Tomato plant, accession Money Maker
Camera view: vertical (180 deg); turntable rotation: 90 degrees
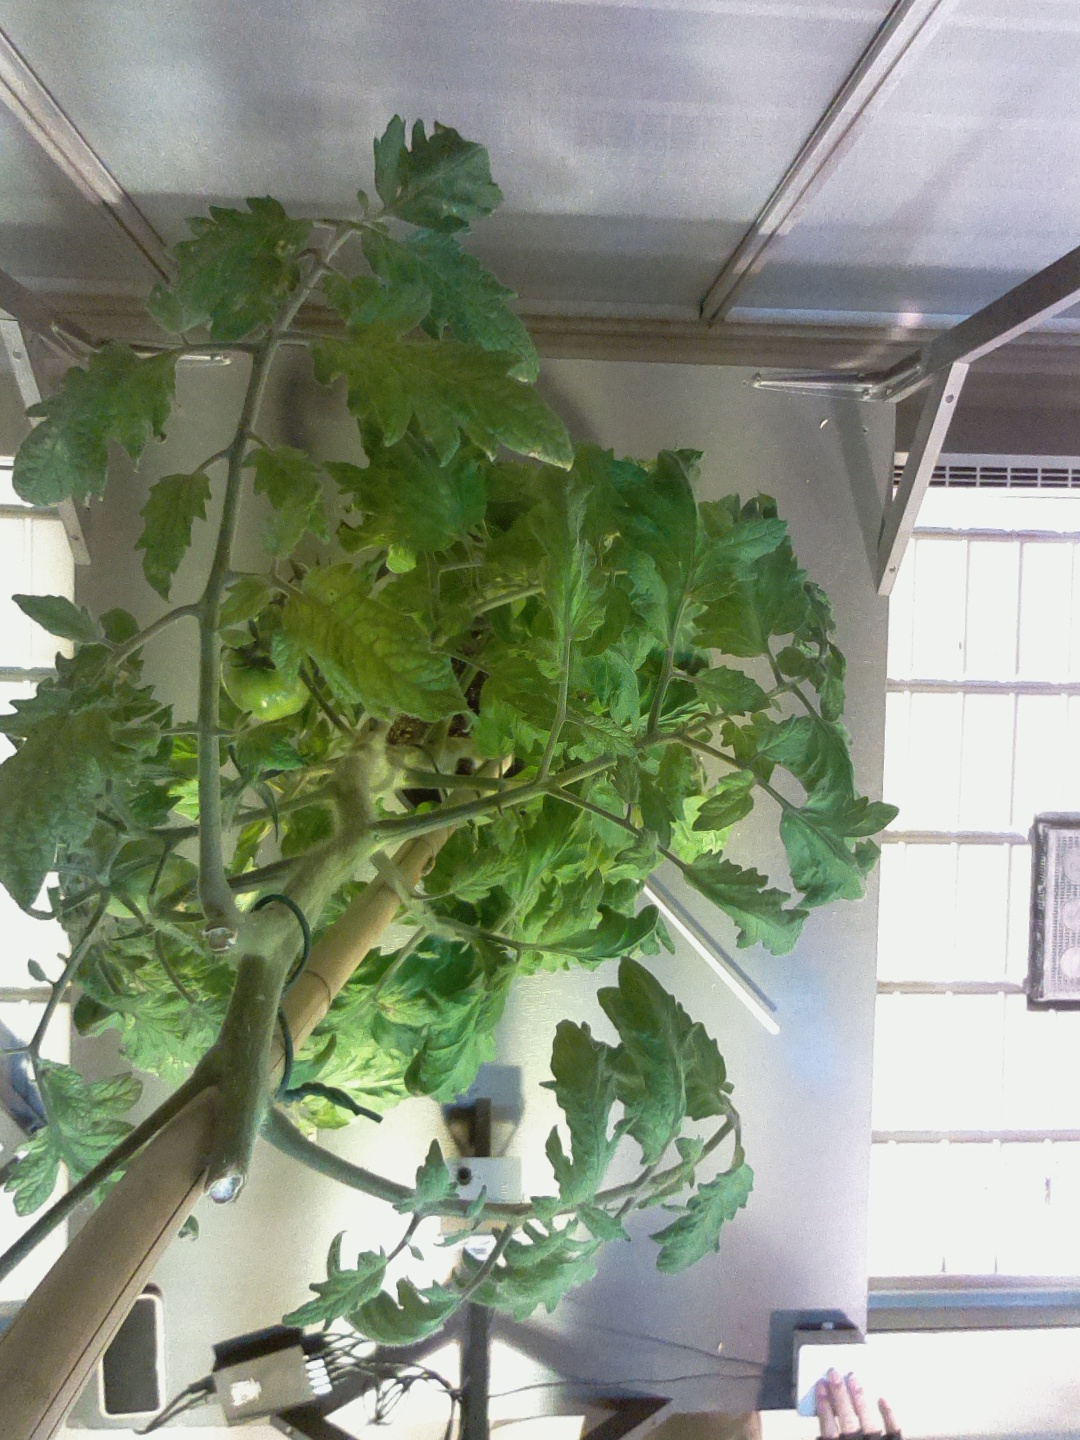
BBCH growth stage 78: 80% -90% of final fruit size